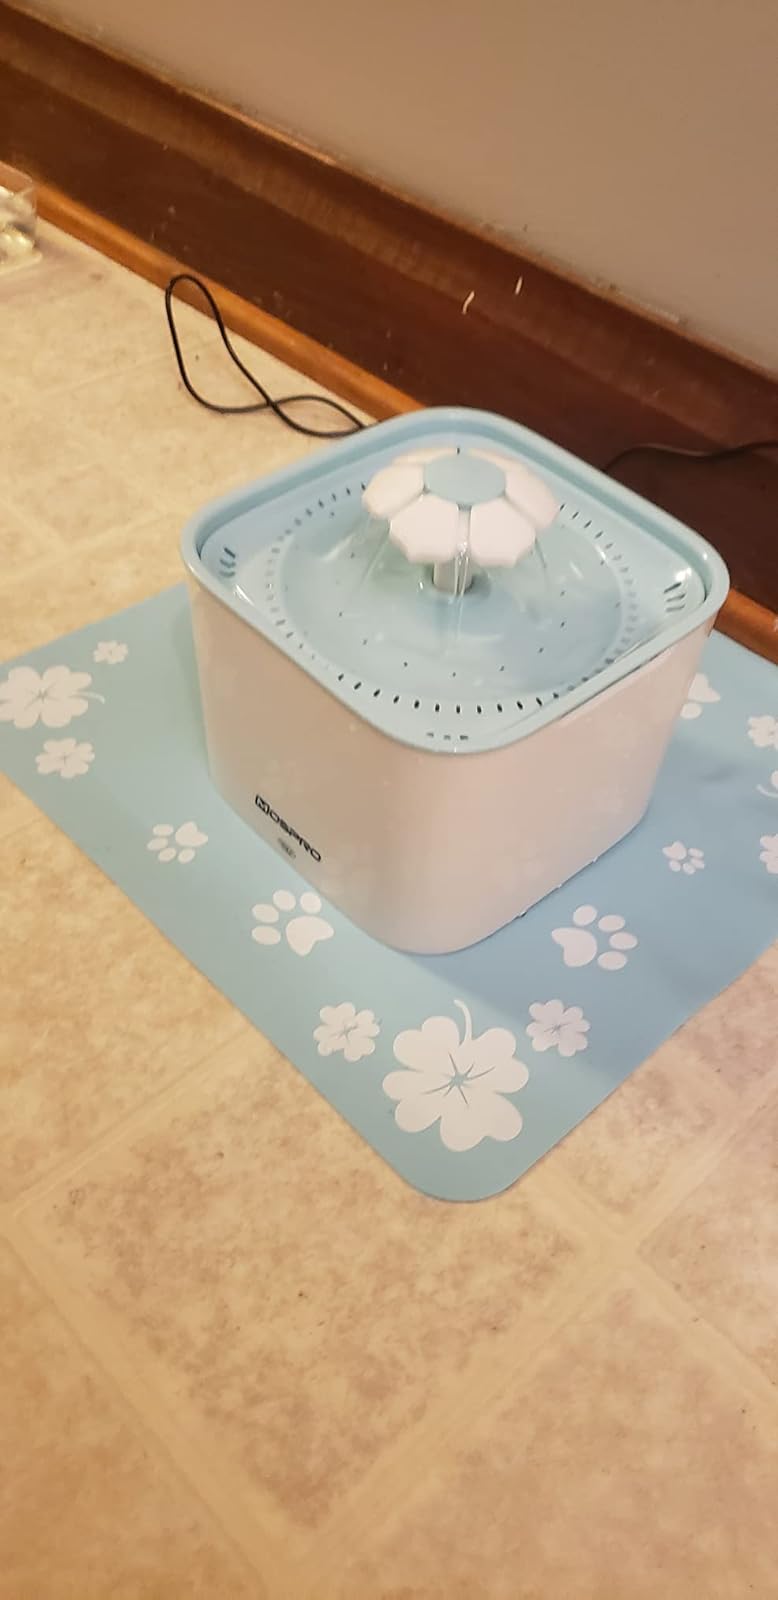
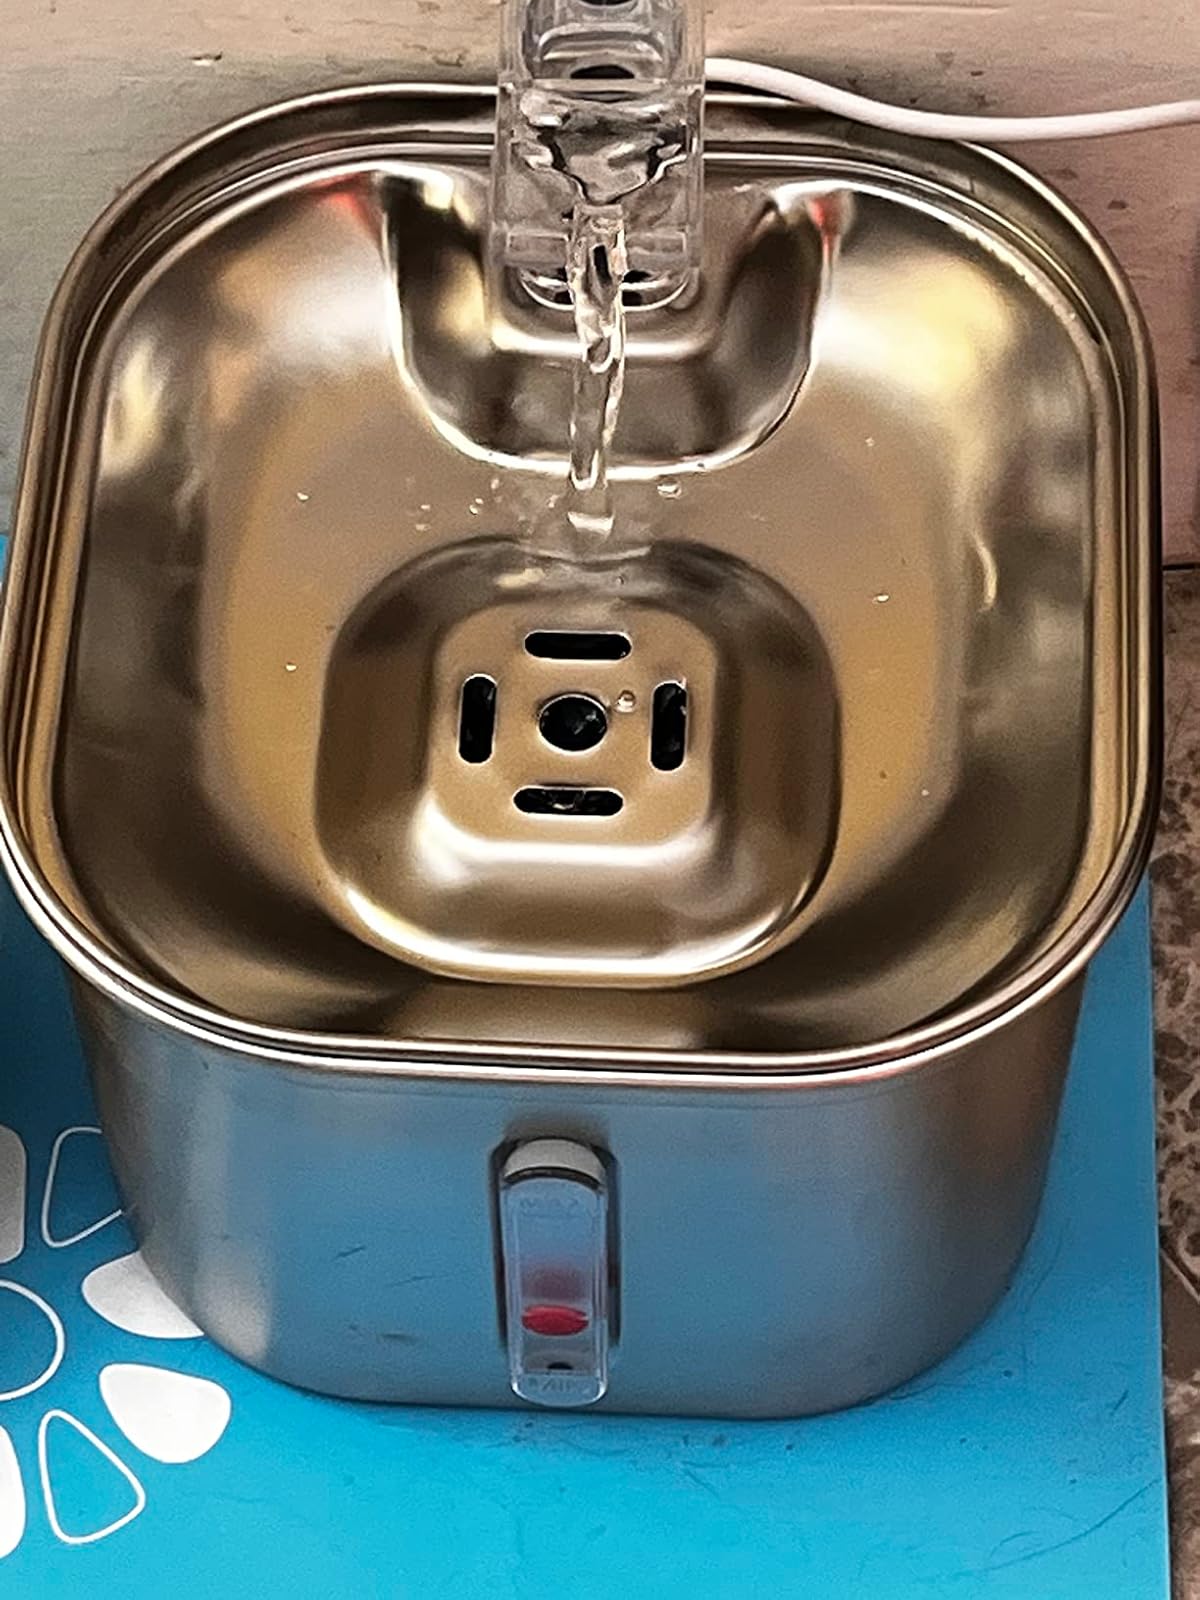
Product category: items_bowl
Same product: no